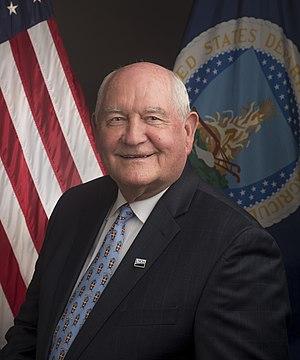
Le secrétaire à l'Agriculture des États-Unis est le dirigeant du département de l'Agriculture des États-Unis, équivalent de ministre de l'Agriculture dans d'autres États. Il est membre du cabinet et est 9ᵉ sur la ligne de succession présidentielle.